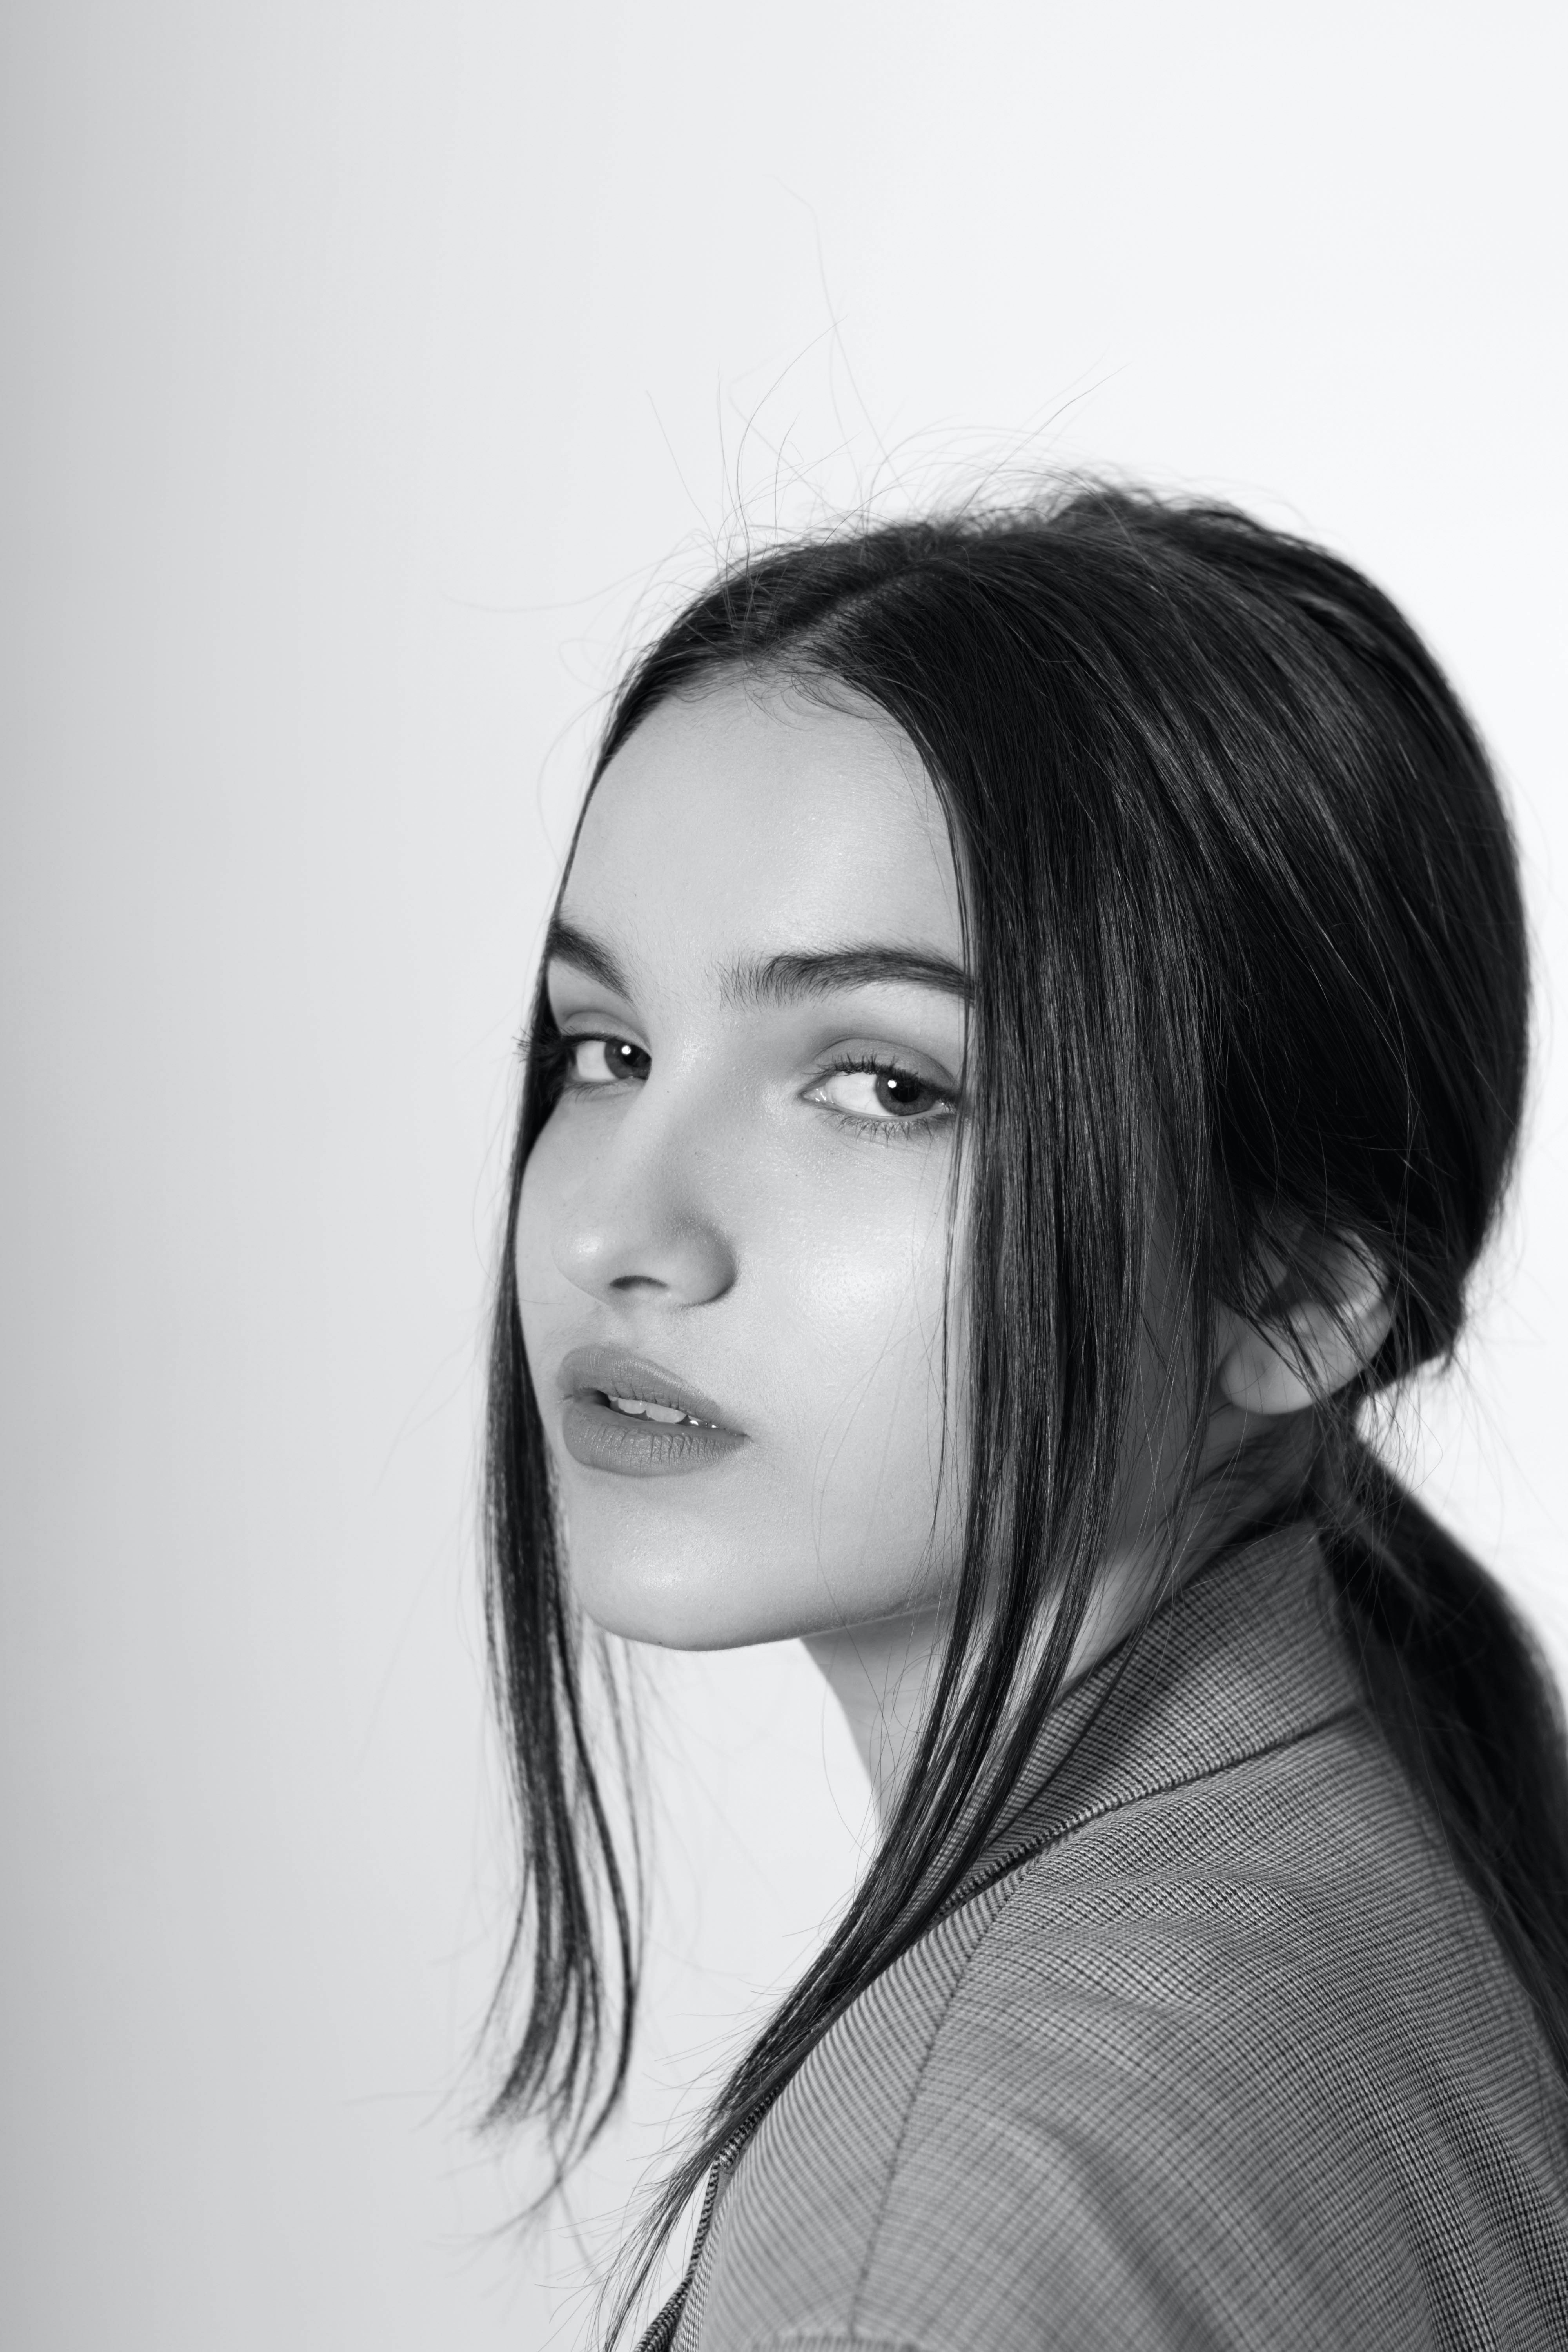
woman, beauty, forehead, nose, cheek, lip, eyebrow, eye, eyelash, smile, flash photography, jaw, iris, style, black and white, black hair, makeover, long hair, Step cutting, happy, monochrome photography, fashion model, street fashion, lipstick, monochrome, layered hair, fashion design, brown hair, art, eye liner, portrait photography, portrait, photo shoot, hair coloring, illustration, model